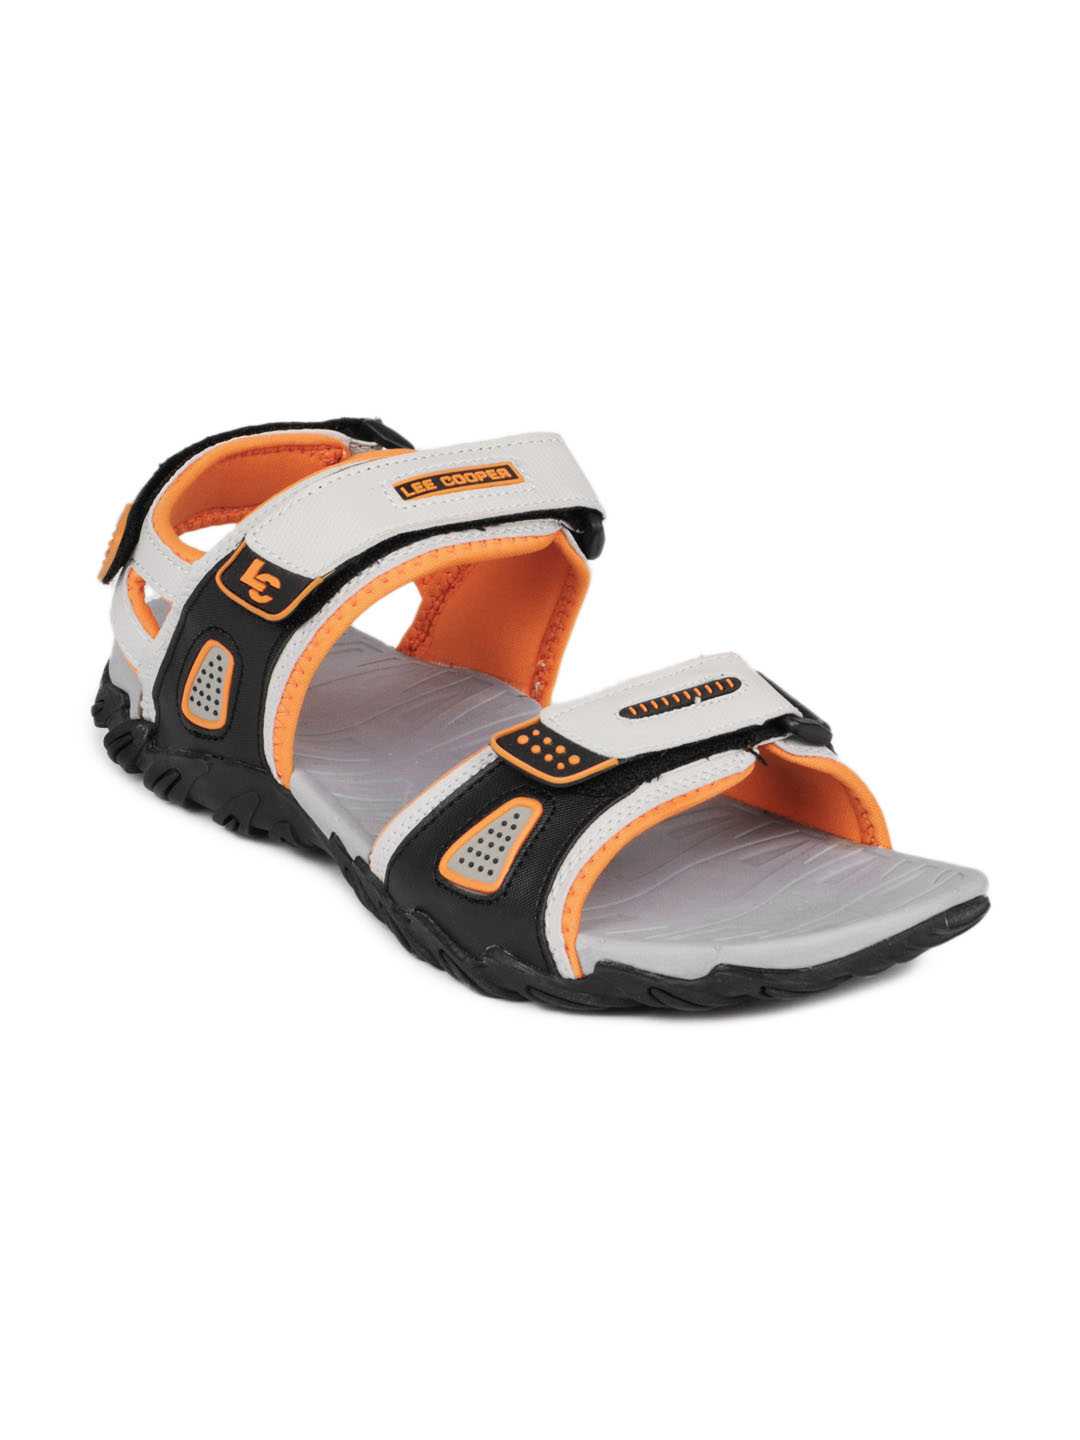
Lee Cooper Men Grey Sandals
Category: Footwear / Sandal / Sandals
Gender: Men
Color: Grey
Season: Summer 2012
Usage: Casual